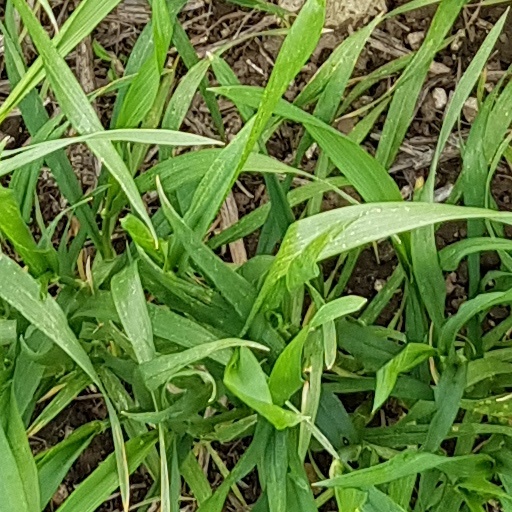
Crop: wheat